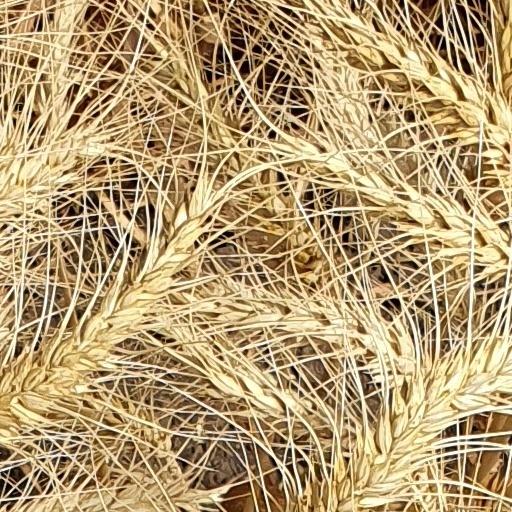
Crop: wheat